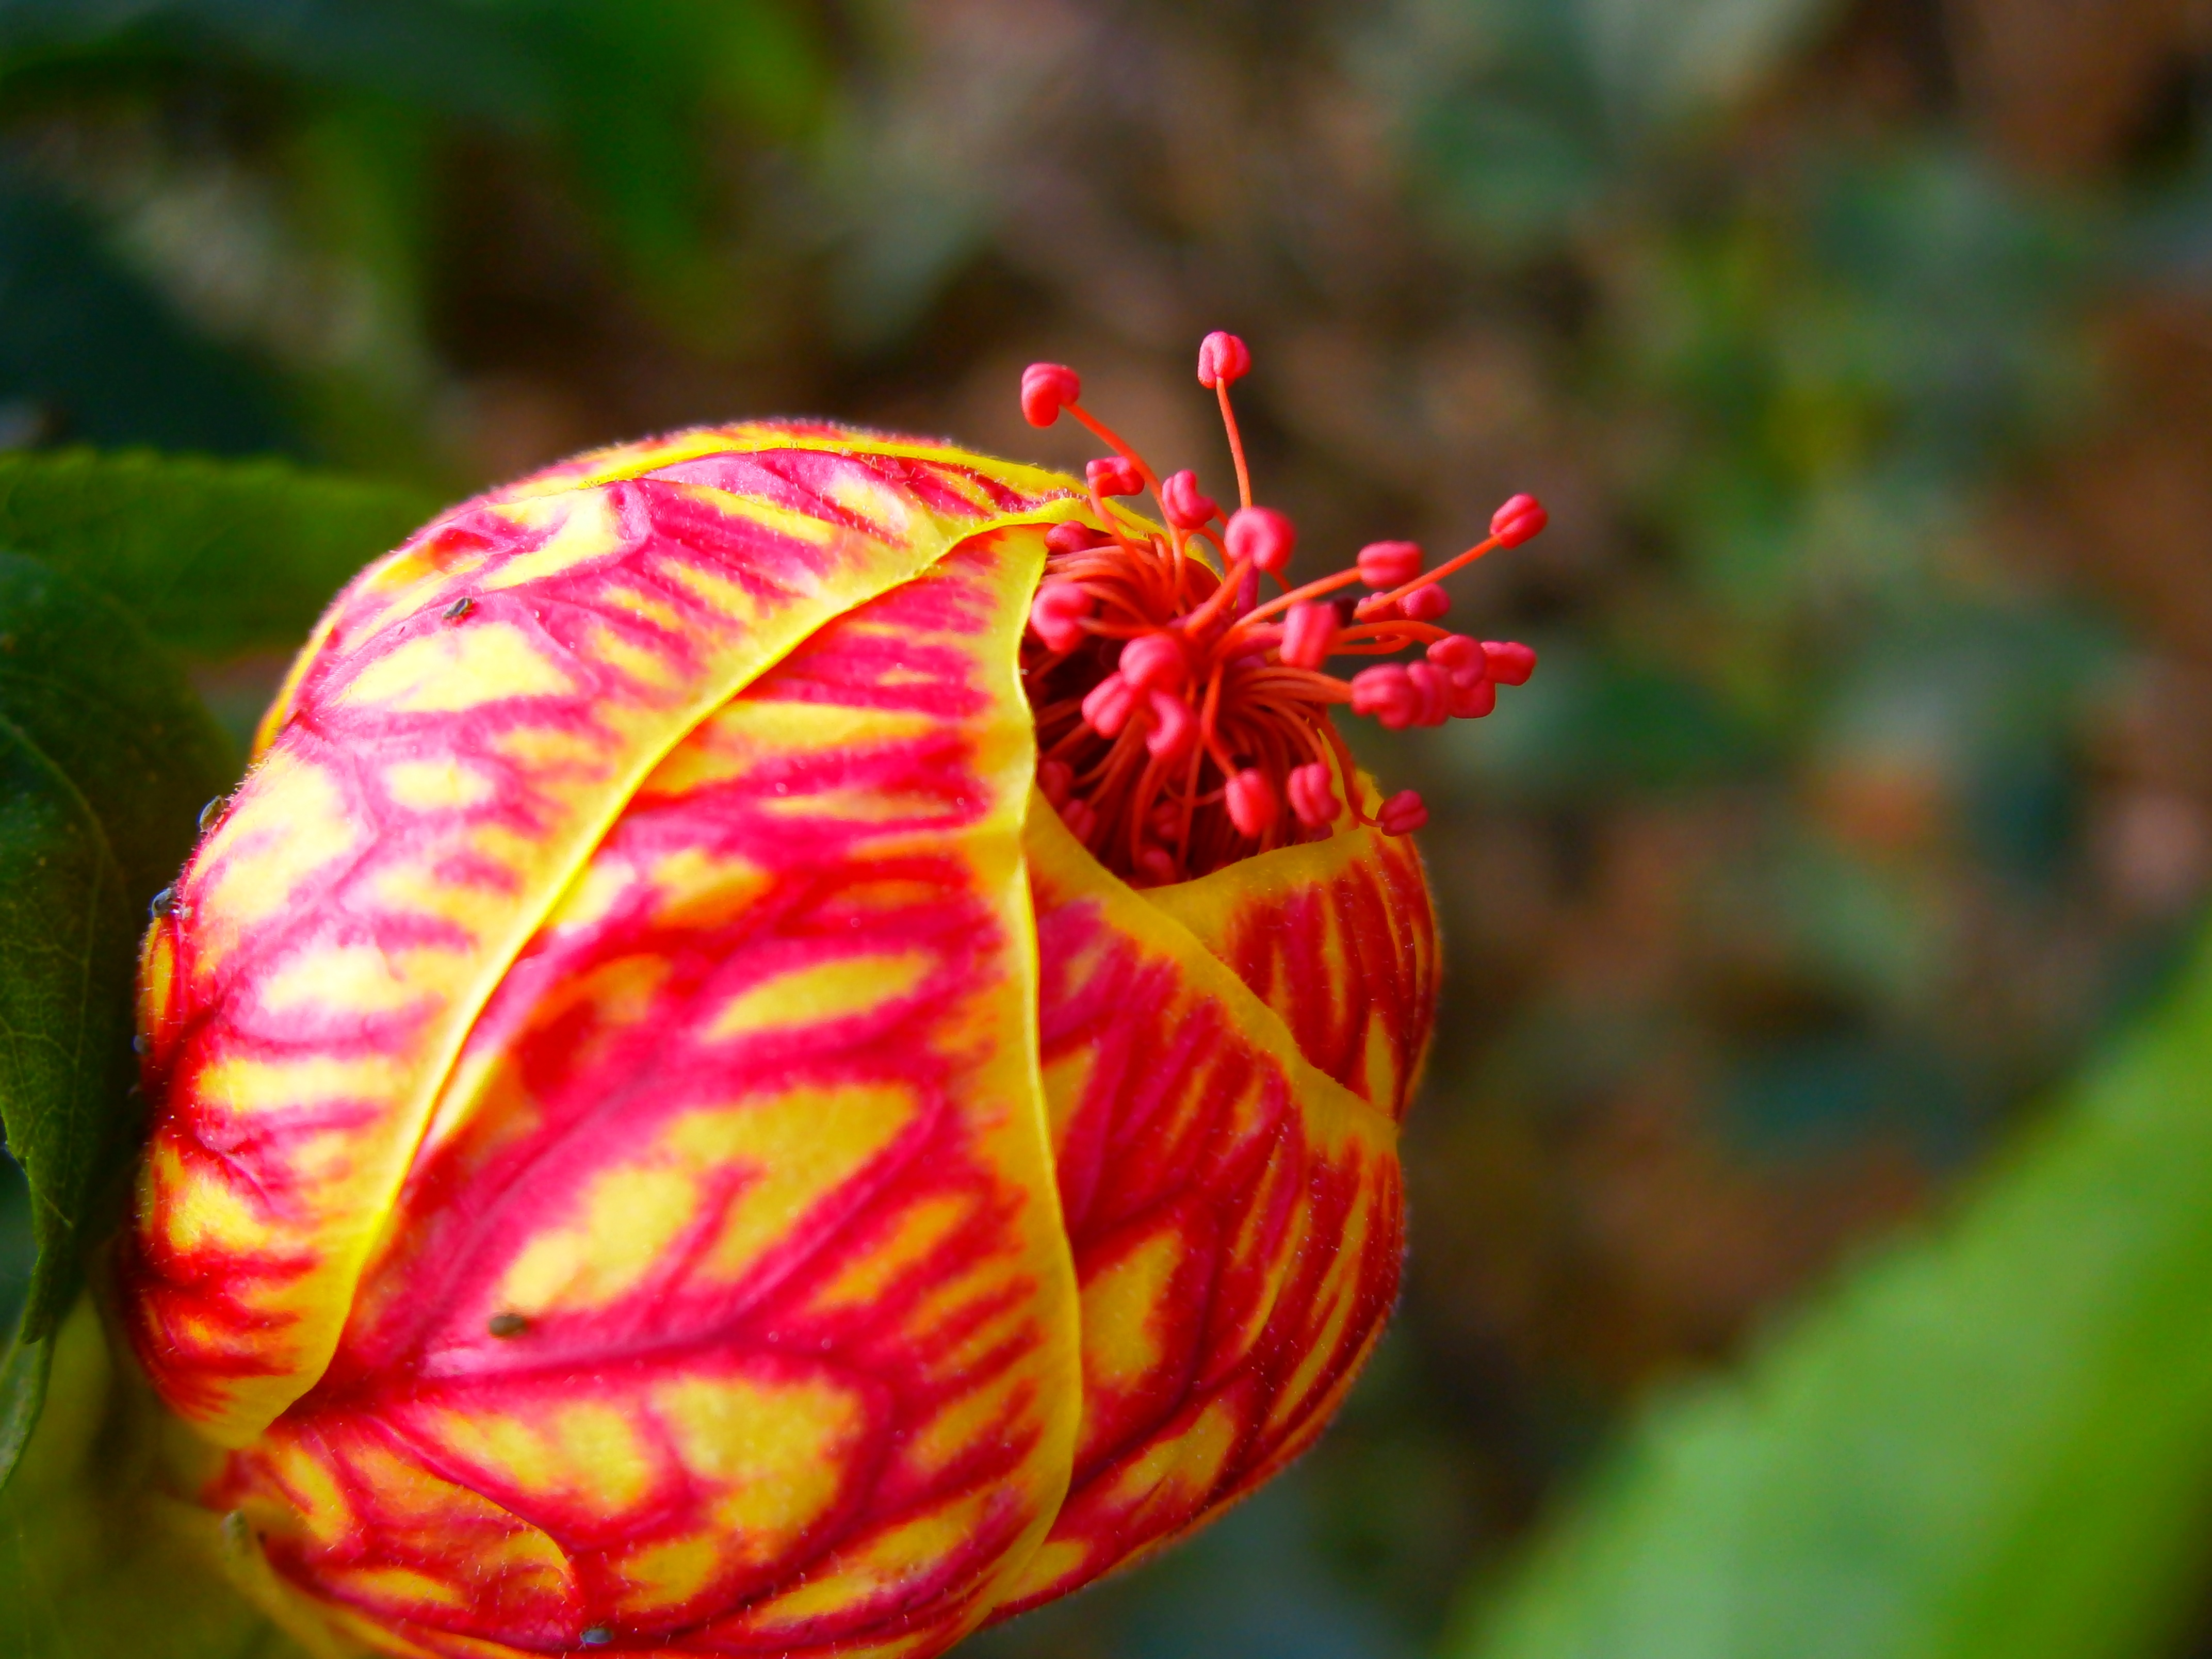
blossom, plant, photography, leaf, flower, petal, red, produce, autumn, botany, flora, wildflower, close up, red flower, bud, macro photography, flowering plant, plant stem, land plant, flower button, forest flower blossom